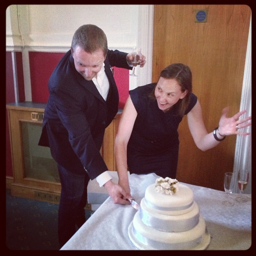
a husband and a wife are cutting their wedding cake
A couple is cutting a cake at a wedding reception.
two people cutting a cake on a table
A bride and groom about to cut their wedding cake.
People celebrating make their first cut into a cake